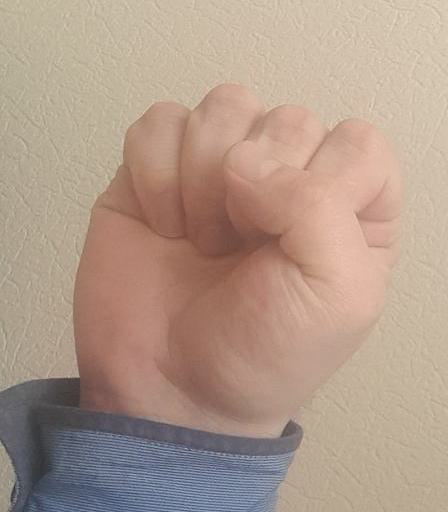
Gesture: fist